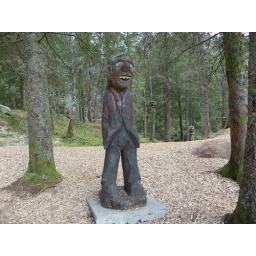
One of several wooden figures carved from trees in the forest